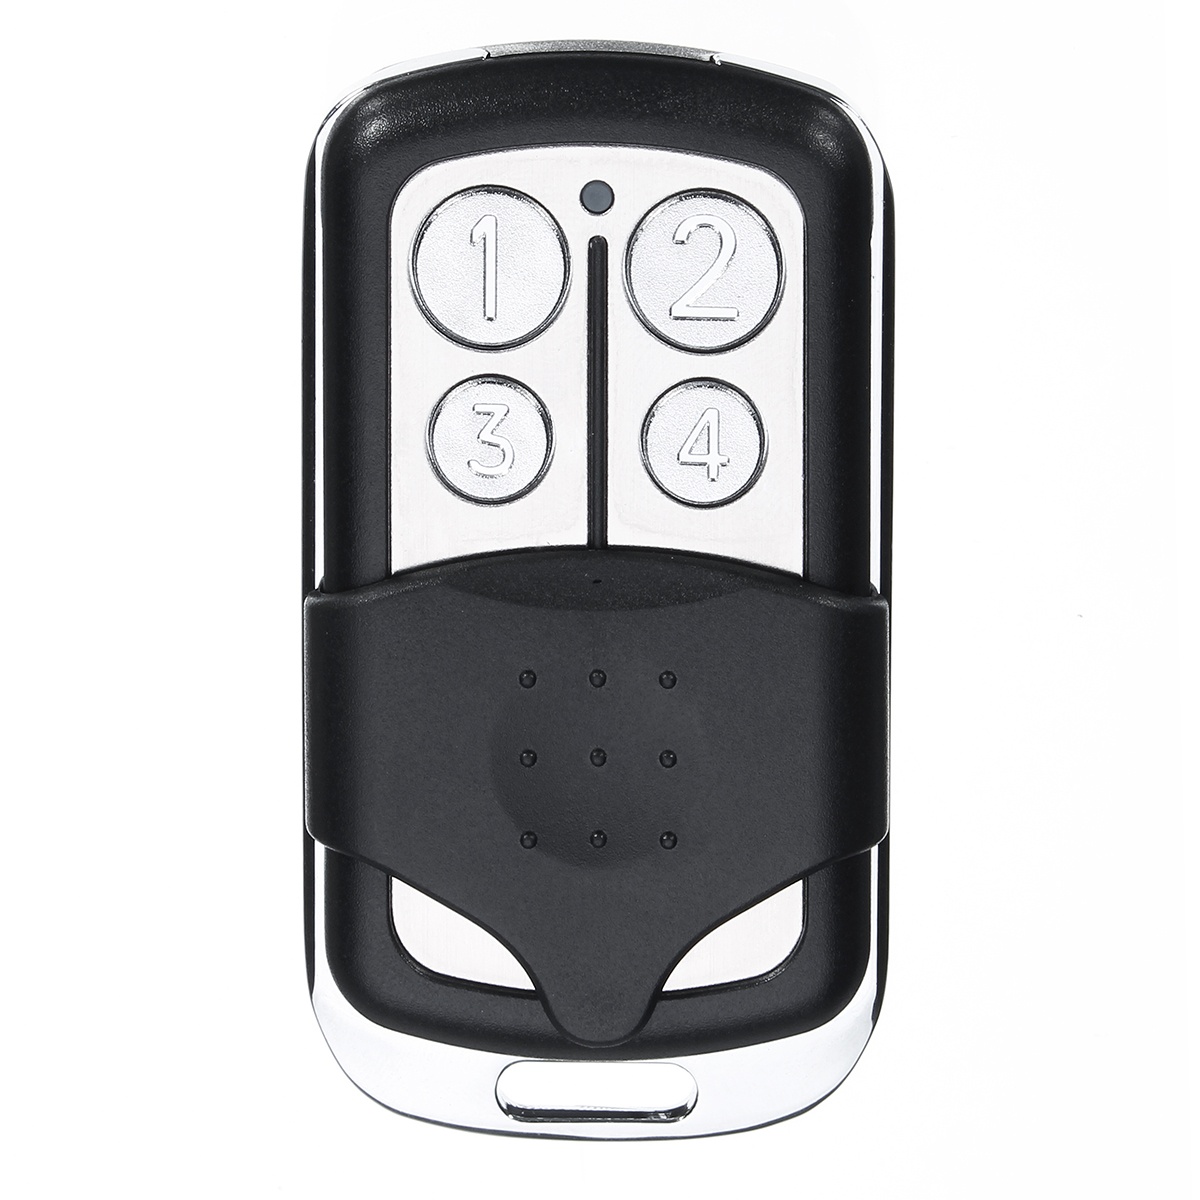
4 Buttons 390MHz Garage Door Gate Remote Control Key for Liftmaster Chamberlain
Feature: Activates 1 , 2 , 3 & 4 security+ device on the 390MHz frequency Key chain remote Control Battery included Specification: Material: Metal,plastic Color: Black Button: 4 Frequency: 390MHz Codes: Features rolling code technology Battery: 27A 12V (Included) Dimension: 64.6x35.5x13.2mm Works with the Following Machines: LiftMaster / CHAMBERLAIN and Sears Craftsman (Openers with a RED Smart Button only) RAYNOR (Openers with a RED Smart Button only) AccessMaster (Openers with a RED Smart Button only) ALL LiftMaster, CHAMBERLAIN, Sears Craftsman Machines Manufactured between 1997 - 2004 or - Any LiftMaster, Chamberlain or Sears Craftsman Machines that have one of the following PART NUMBERS on the end panel (you may have to pull off a light cover to find this part number) 41A5021, 41A5021-A, 41A5021-B, 41A5021-C, 41A5021-D, 41A5021-E, 41A5021-F, 41A5021-G, 41A5021-H, 41A5021-I 41A5021-1, 41A5021-1A, 41A5021-1B, 41A5021-1C, 41A5021-1D, 41A5021-1E, 41A5021-1F, 41A5021-1G, 41A5021-1H, 41A5021-1I 41A5483, 41A5483B, 41A5483C, 41A5483-1, 41A5483-1B, 41A5483-1C 41A5483-4, 41A5483-4B, 41A5483-4C 41A5389-1, 41A5389-1C, 41A5389-1D, 41A5389-1E 41A5507, 41A5507B, 41A5507C, 41A5507-6 41A5021-1ATS CRAFTSMAN MODELS PART NUMBERS MAY VARY SLIGHTLY (LOOK FOR SMART BUTTON COLOR) Replaces or Works with the Following Remotes: LiftMaster - 971LM, 972LM, 973LM, 974LM, 976LM, 977LM, 96LM Chamberlain - 950CB, 953CB Sears Craftsman - Check Learn Button or Part Number. Package Included: 1 X Garage Door Remote
Brand: Shopify
Category: Home & Garden > Household Appliances > Garage Door Keypads & Remotes > Garage Door Remotes